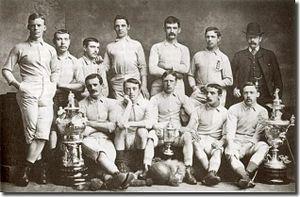
Les finales de la Coupe d'Angleterre de football désignent le vainqueur de la Coupe d'Angleterre, un tournoi à élimination directe connu aussi sous le nom de FA Cup, fondé en 1871, doyenne des compétitions de football dans le monde. Organisées en général après la fin des championnats, en mai, ces rencontres marquent l'aboutissement de la saison de football en Angleterre. Dirigé par la Fédération anglaise de football, le tournoi est ouvert à toutes les équipes présentes au minimum au dixième échelon dans la Structure pyramidale des ligues de football en Angleterre.
James Brown, né le 31 juillet 1862 à Blackburn, mort le 4 juillet 1922 à Blackburn, est un footballeur anglais, qui évoluait au poste d'attaquant à Blackburn Rovers et en équipe d'Angleterre.
Le Blackburn Olympic Football Club est un club de football anglais basé dans la ville de Blackburn ayant existé entre 1878 et 1889. Même s'il n'a joué que pendant une dizaine d'années, le Blackburn Olympic a une place significative dans l'histoire du football anglais car il est le tout premier club du nord du pays et le premier club issu de la classe sociale des ouvriers à remporter une compétition nationale, la coupe d'Angleterre de football. Cette coupe n'avait été jusqu'alors remportée que par les équipes amateur issues des Home Counties. La victoire de l'Olympic marque un tournant dans la transition entre le football passe-temps pour des gentlemen issus des classes sociales élevée et le football professionnel.